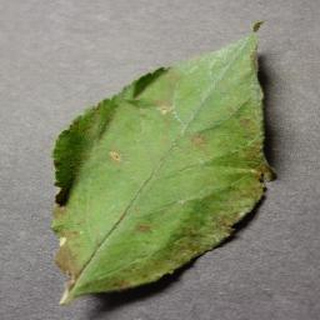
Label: apple_cedar_apple_rust